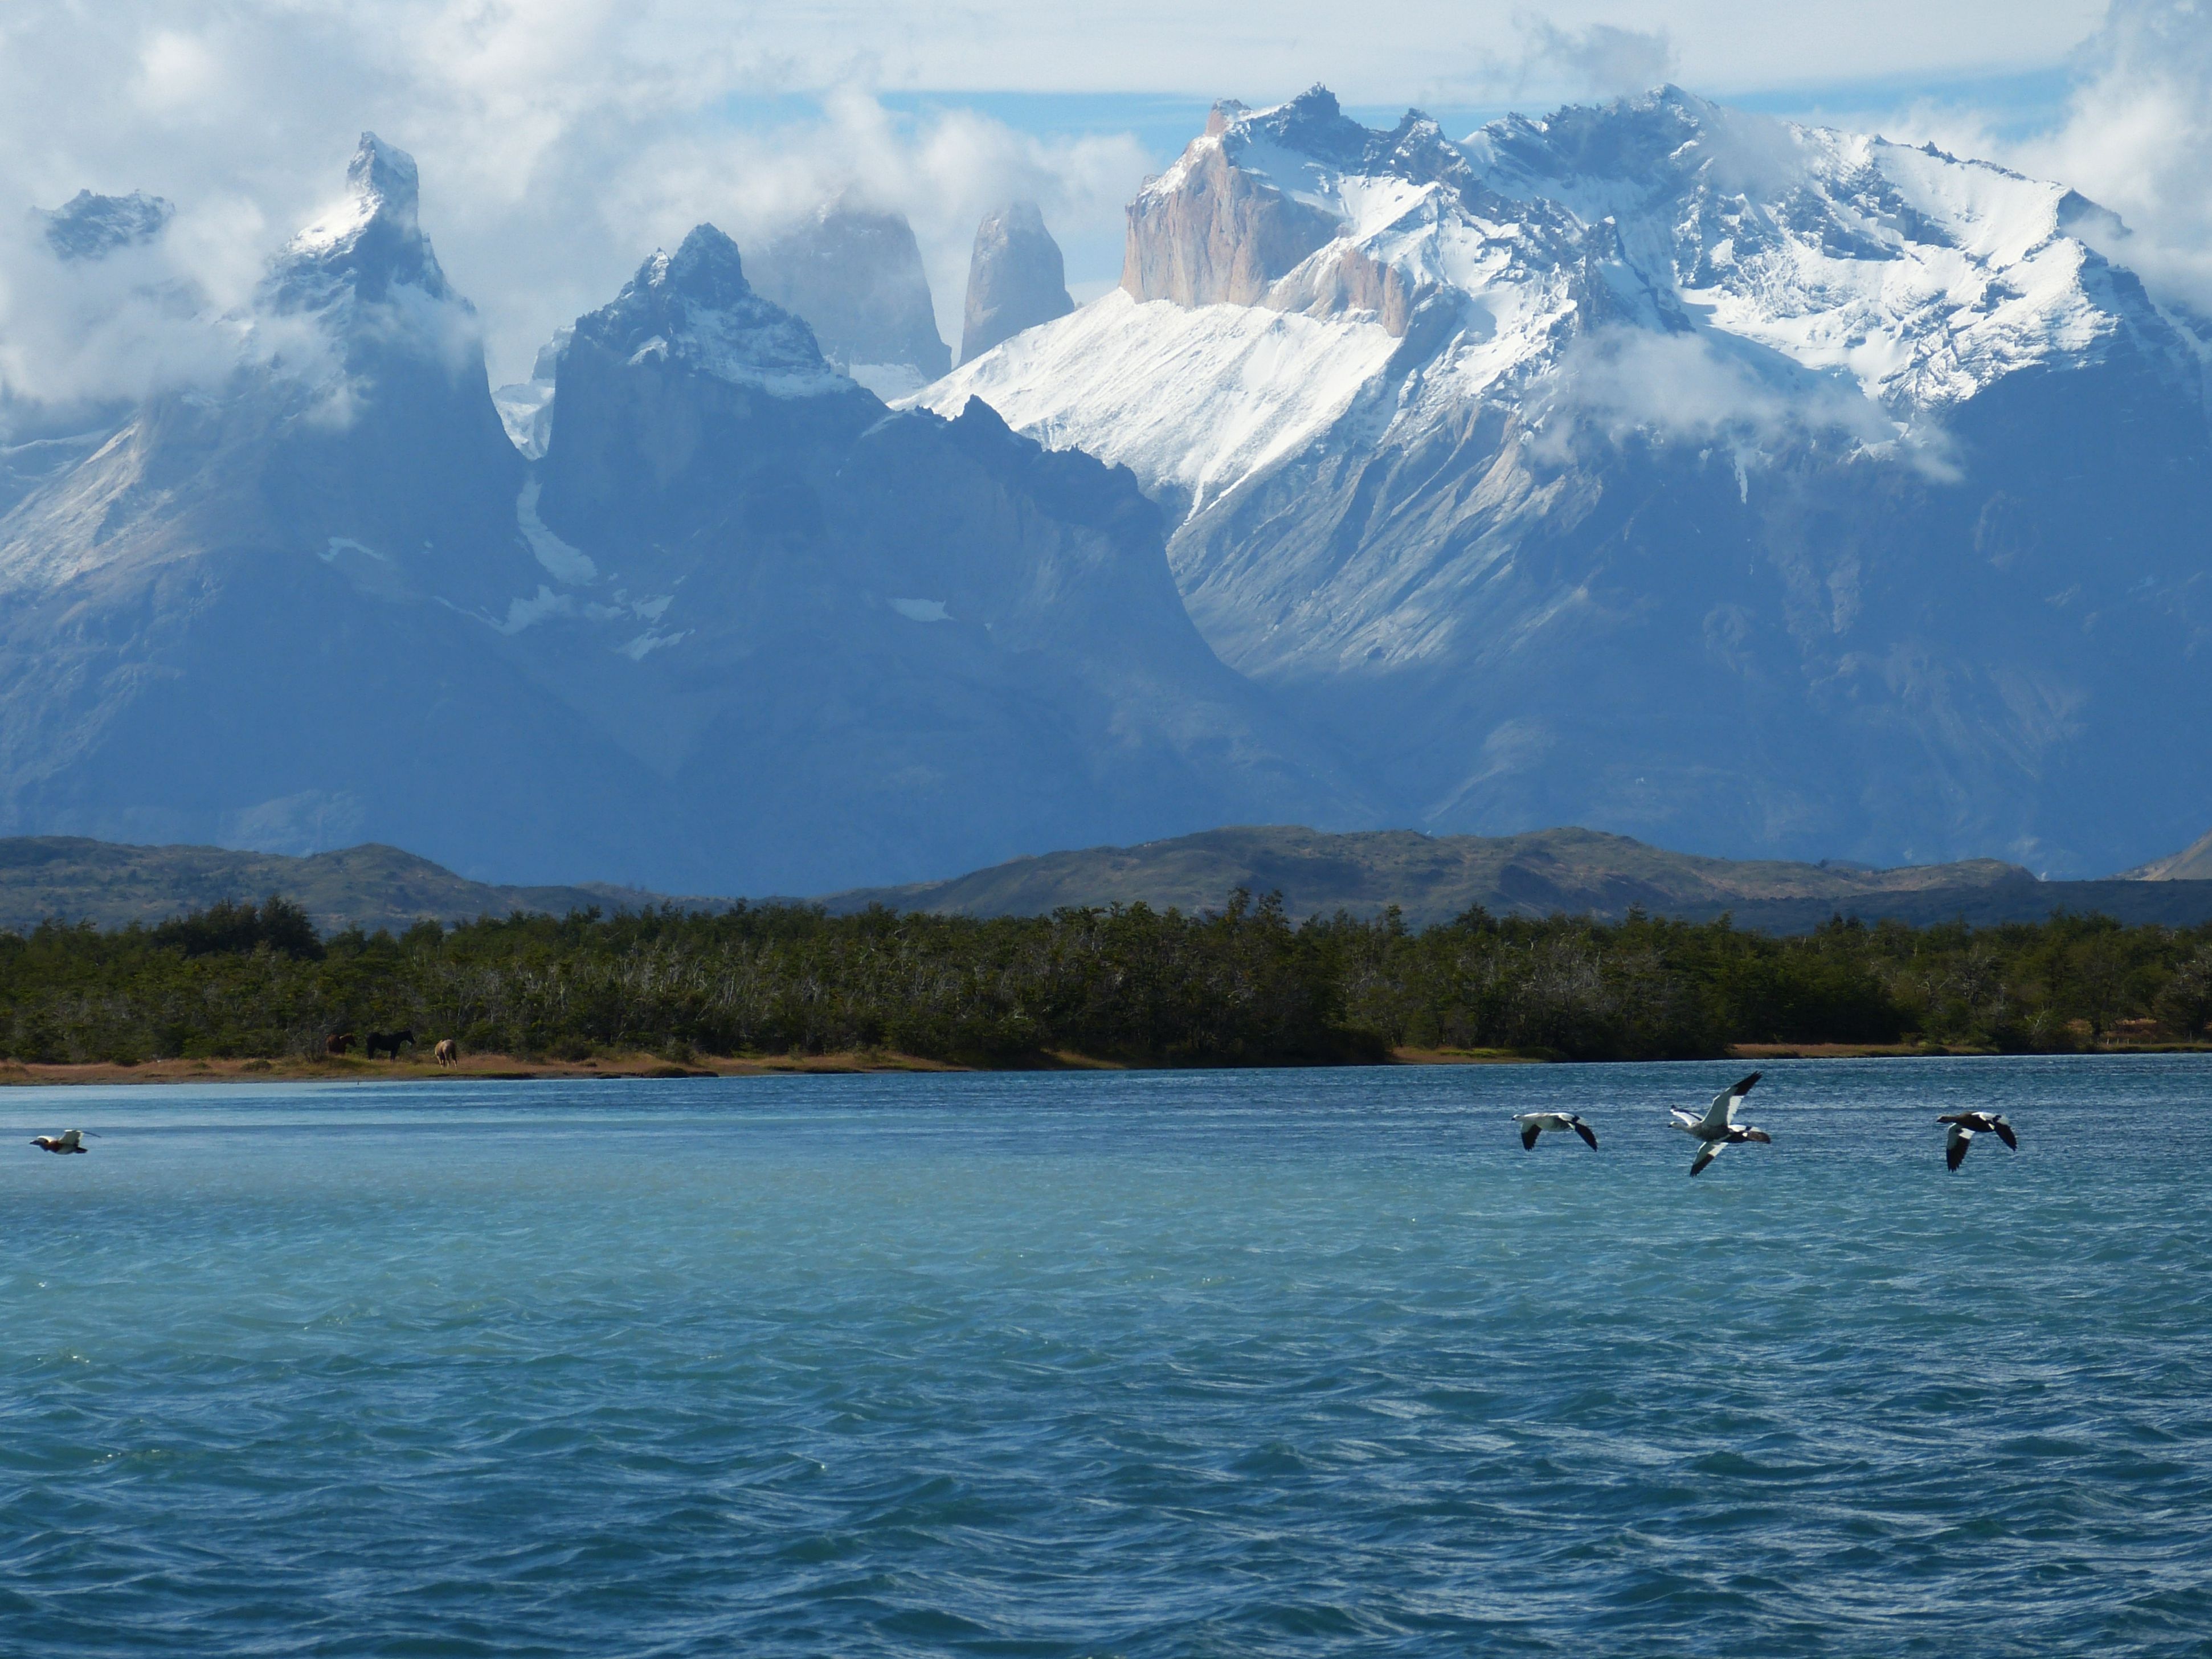
landscape, sea, mountain, boat, lake, river, mountain range, vehicle, fjord, national park, chile, boating, mountains, geese, south america, patagonia, landform, world natural heritage, torres del paine, geographical feature, glacial landform